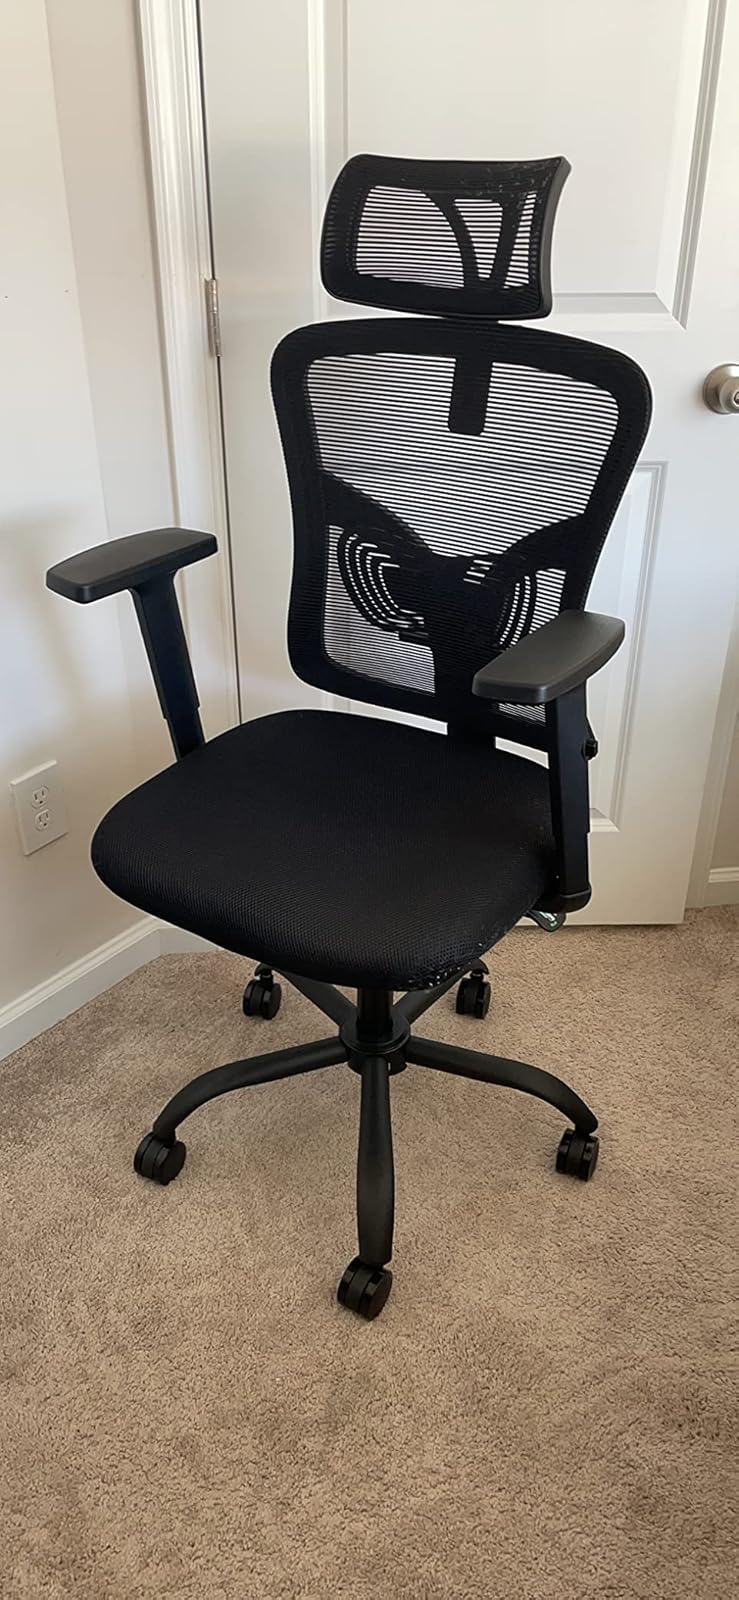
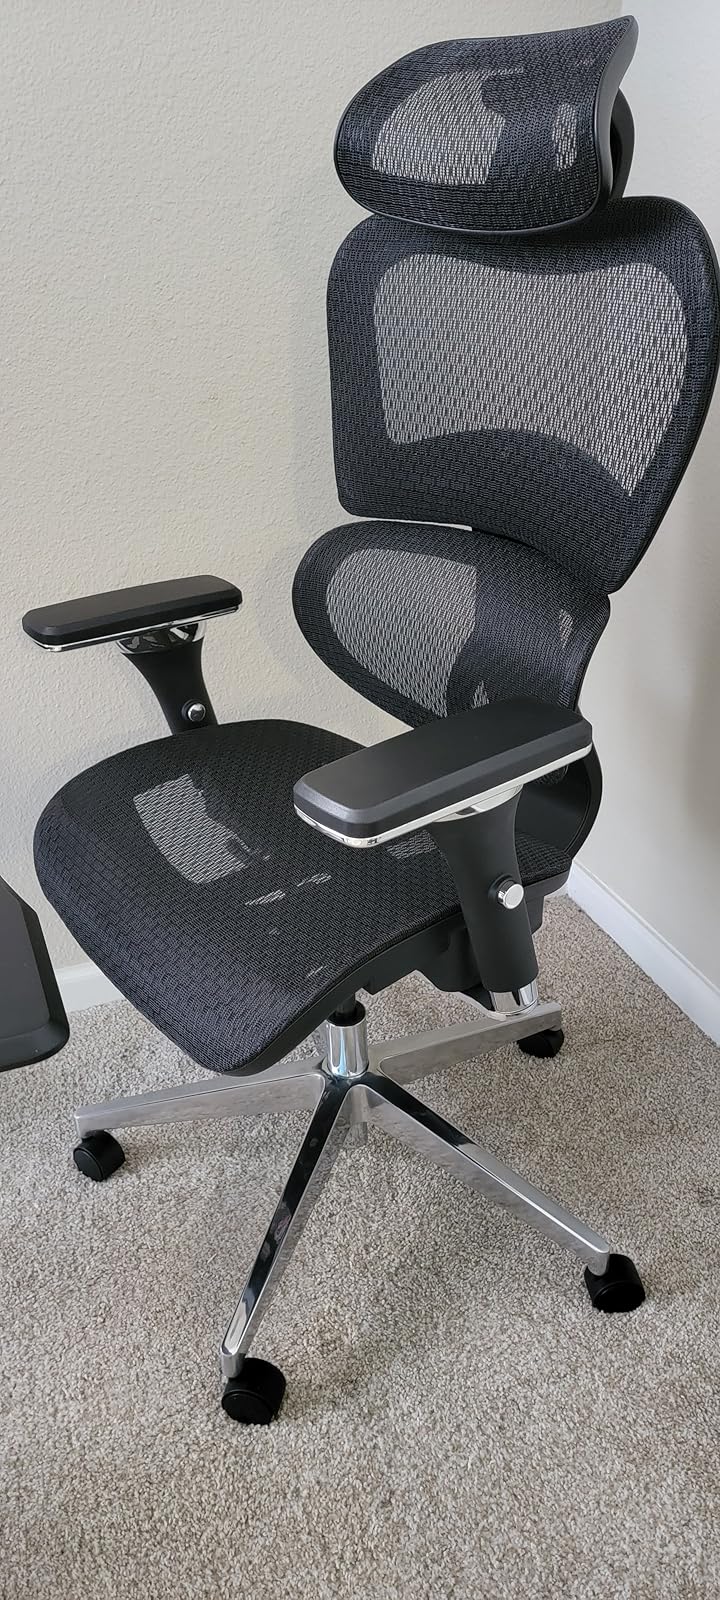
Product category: items_chair
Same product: no